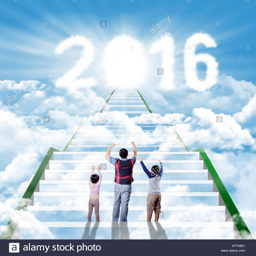
happy young father and his children standing on the staircase with clouds shaped numbers and future door